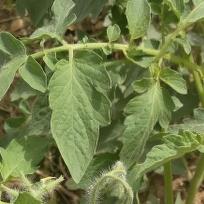
Crop: Tomato
Condition: healthy-leaf